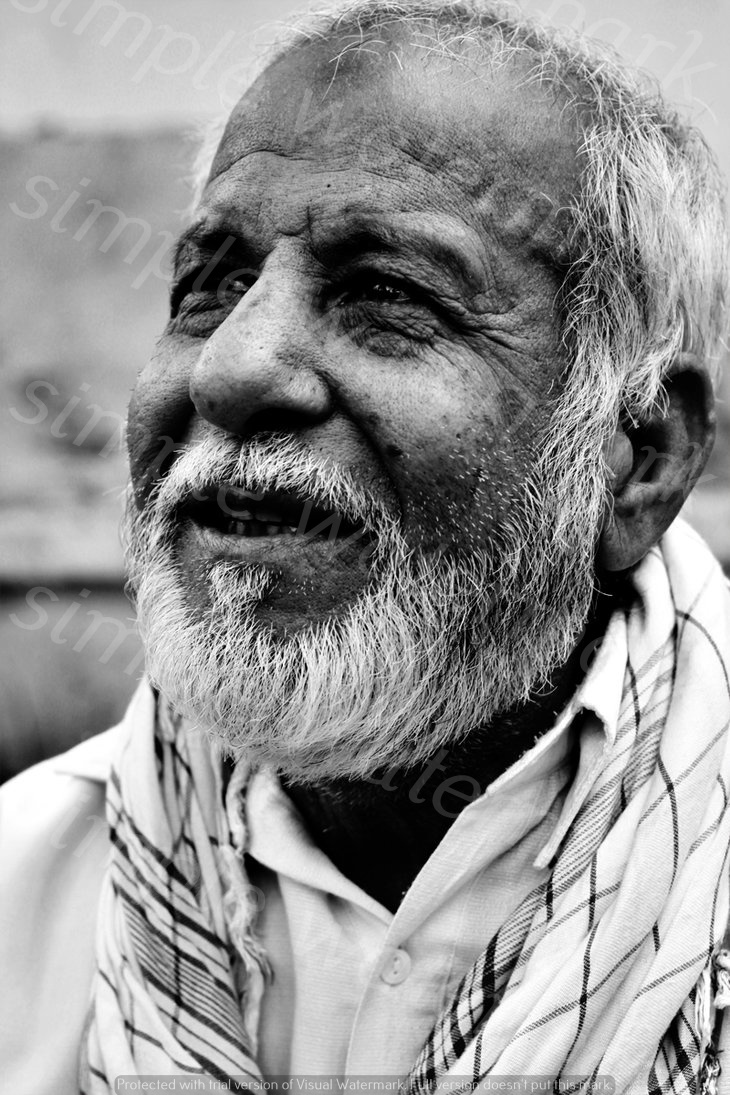
Label: Watermark